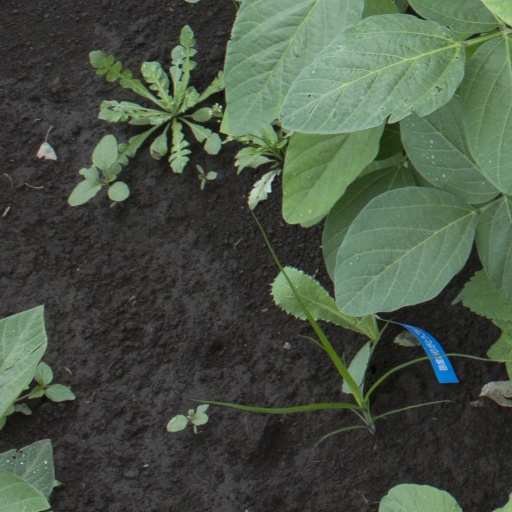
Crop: soybean